InterCity (New Zealand)

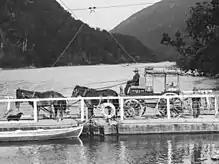
Newman Bros. Nelson-Reefton mail coach crossing the Buller River on the Nine Mile Punt circa 1910 displaying Cobb & Co brand

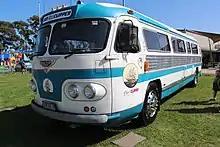
Ansair Flxible Clipper as operated by Newman from 1955

Newmans Coach Lines began in Nelson in 1879 with brothers Tom and Harry Newman offering a horse-drawn coach service delivering mail around the Nelson region. The business grew rapidly and expanded to include passenger services, at first throughout the South Island and later into the North Island. In 1911 the first motor vehicle - a four-cylinder Cadillac - was introduced and in 1918 the last horse-drawn carriage was retired from service.